LGBTQ rights in New Zealand

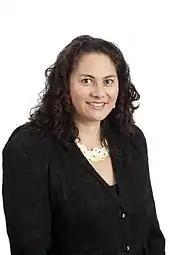
Labour MP Louisa Wall authored the bill which legalised same-sex marriage in New Zealand.

Same-sex marriage in New Zealand was refused judicial approval by the Court of Appeal after "Quilter v Attorney-General" in 1994. However, unlike Australia and much of the United States, New Zealand refused to pre-emptively ban same-sex marriage in case a future parliament decided to approve it with an amended marriage act. In December 2005, an abortive member's bill failed at its first reading to do so. Until a marriage bill was passed in April 2013, same-sex marriage and adoption were the final barrier before full LGBT formal and substantive equality in New Zealand.